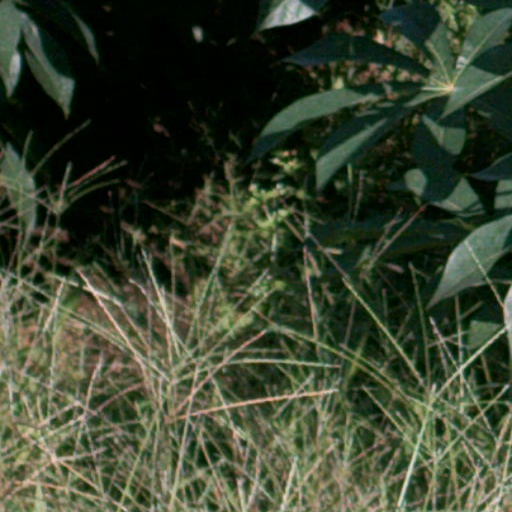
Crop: cassava